Anaschisma

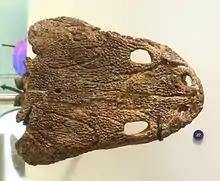
"Koskinonodon perfectus" skull, now thought to belong to "Anaschisma"

The genus "Koskinonodon" was formerly named "Buettneria" by Case in 1922, but in 2007, B.D. Mueller realized that the name "Buettneria" had already been given to a bush cricket from the Republic of Congo by Karsch (1889), so he made the genus "Koskinonodon" the earliest available unpreoccupied name for the temnospondyl. Lucas "et al." (2007), however, petitioned the ICZN to suppress Karsch's name in favor of Case's name, citing evidence that the amphibian name is much more well known and widely used (the authors cited 75 uses of the name in scientific literature and books over the last 85 years), and that the bush cricket name had been seldom used in technical literature. However, ICZN Opinion 2255 issued in 2010 rejected the petition.